Creole architecture in the United States

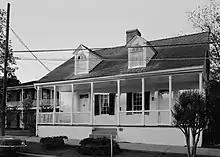
Williamsburg, a late 1830s example of a Creole cottage with neoclassical detailing in Natchez, Mississippi. It features the common features of most Creole cottages: separate entrance doors to each interior room, central chimney, raised basement, and is situated on the front property line.

Creole architecture in the United States is present in buildings in Louisiana and elsewhere in the South, and also in the U.S. associated territories of Puerto Rico and the U.S. Virgin Islands. A variant is Ponce Creole style.